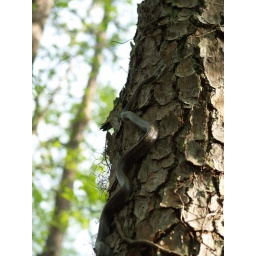
Yellow rat snake climbing a pine tree in Congaree Creek Heritage Preserve, 4 April 2010.